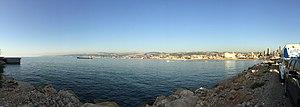
Beyrouth et Jounieh panorama
Beyrouth est la capitale du Liban et la ville la plus importante du pays. C'est une métropole qui comptait environ 360 000 habitants en 2011. L'agglomération urbaine comporte entre 1,8 et 2 millions d'habitants, soit près de 50 % de la population du pays. La ville forme le gouvernorat de Beyrouth, le seul qui ne soit pas divisé en districts. Elle abrite le siège du gouvernement. Bien qu'il soit fréquent de parler de Beyrouth pour désigner la ville et ses banlieues, il n'existe pas de telle entité officielle, plusieurs administrations définissant seulement, à des fins d'études, une Région métropolitaine de Beyrouth.